N. T. Orășanu

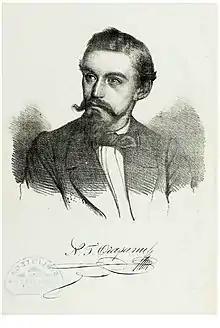
Portrait of Nicolae T. Orășanu

Born in Craiova, he attended high school at Saint Sava College in the national capital Bucharest. As a young man, Orășanu entered politics and the newspaper business; his was a rebellious spirit that rejected autocracy and embraced being in opposition. Together with C. A. Rosetti, he edited "Țânțarul" in 1859. Then, on his own, he edited a series of satirical gazettes. These mainly had ingenious demonic titles: "Spiriduș", "Nichipercea", "Cicala", "Sarsailă", "Urzicătorul", "Asmodeu", but also "Opiniunea națională", "Daracul", "Ghimpele", "Farfara" and "Cucu". At the same time, he published brochures in the same style: "Coarnele lui Nichipercea", "Coada lui Nichipercea", "Ochiul dracului", "Codița dracului", "Ghearele dracului". Orășanu signed either using his initials or pen names such as G. Palicaropol, Cetățenescu, Iago, Ioana lui Vișan, Văduva, Netto, Nicor, Odobașa and Orășenescu.